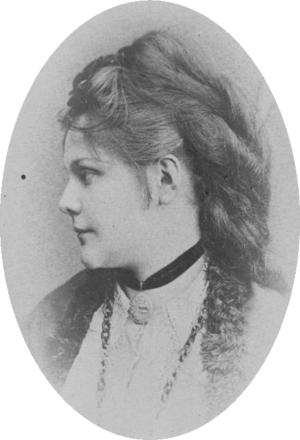
Sophie Menter, née le 29 juillet 1846 à Munich et morte le 23 février 1918 à Stockdorf, est une pianiste allemande. Considérée comme l’une des plus grandes pianistes virtuoses de son temps, son style de jeu robuste et électrisant l’a fait appeler à Paris « l’Incarnation de Liszt » dont elle était devenue l’élève préférée.